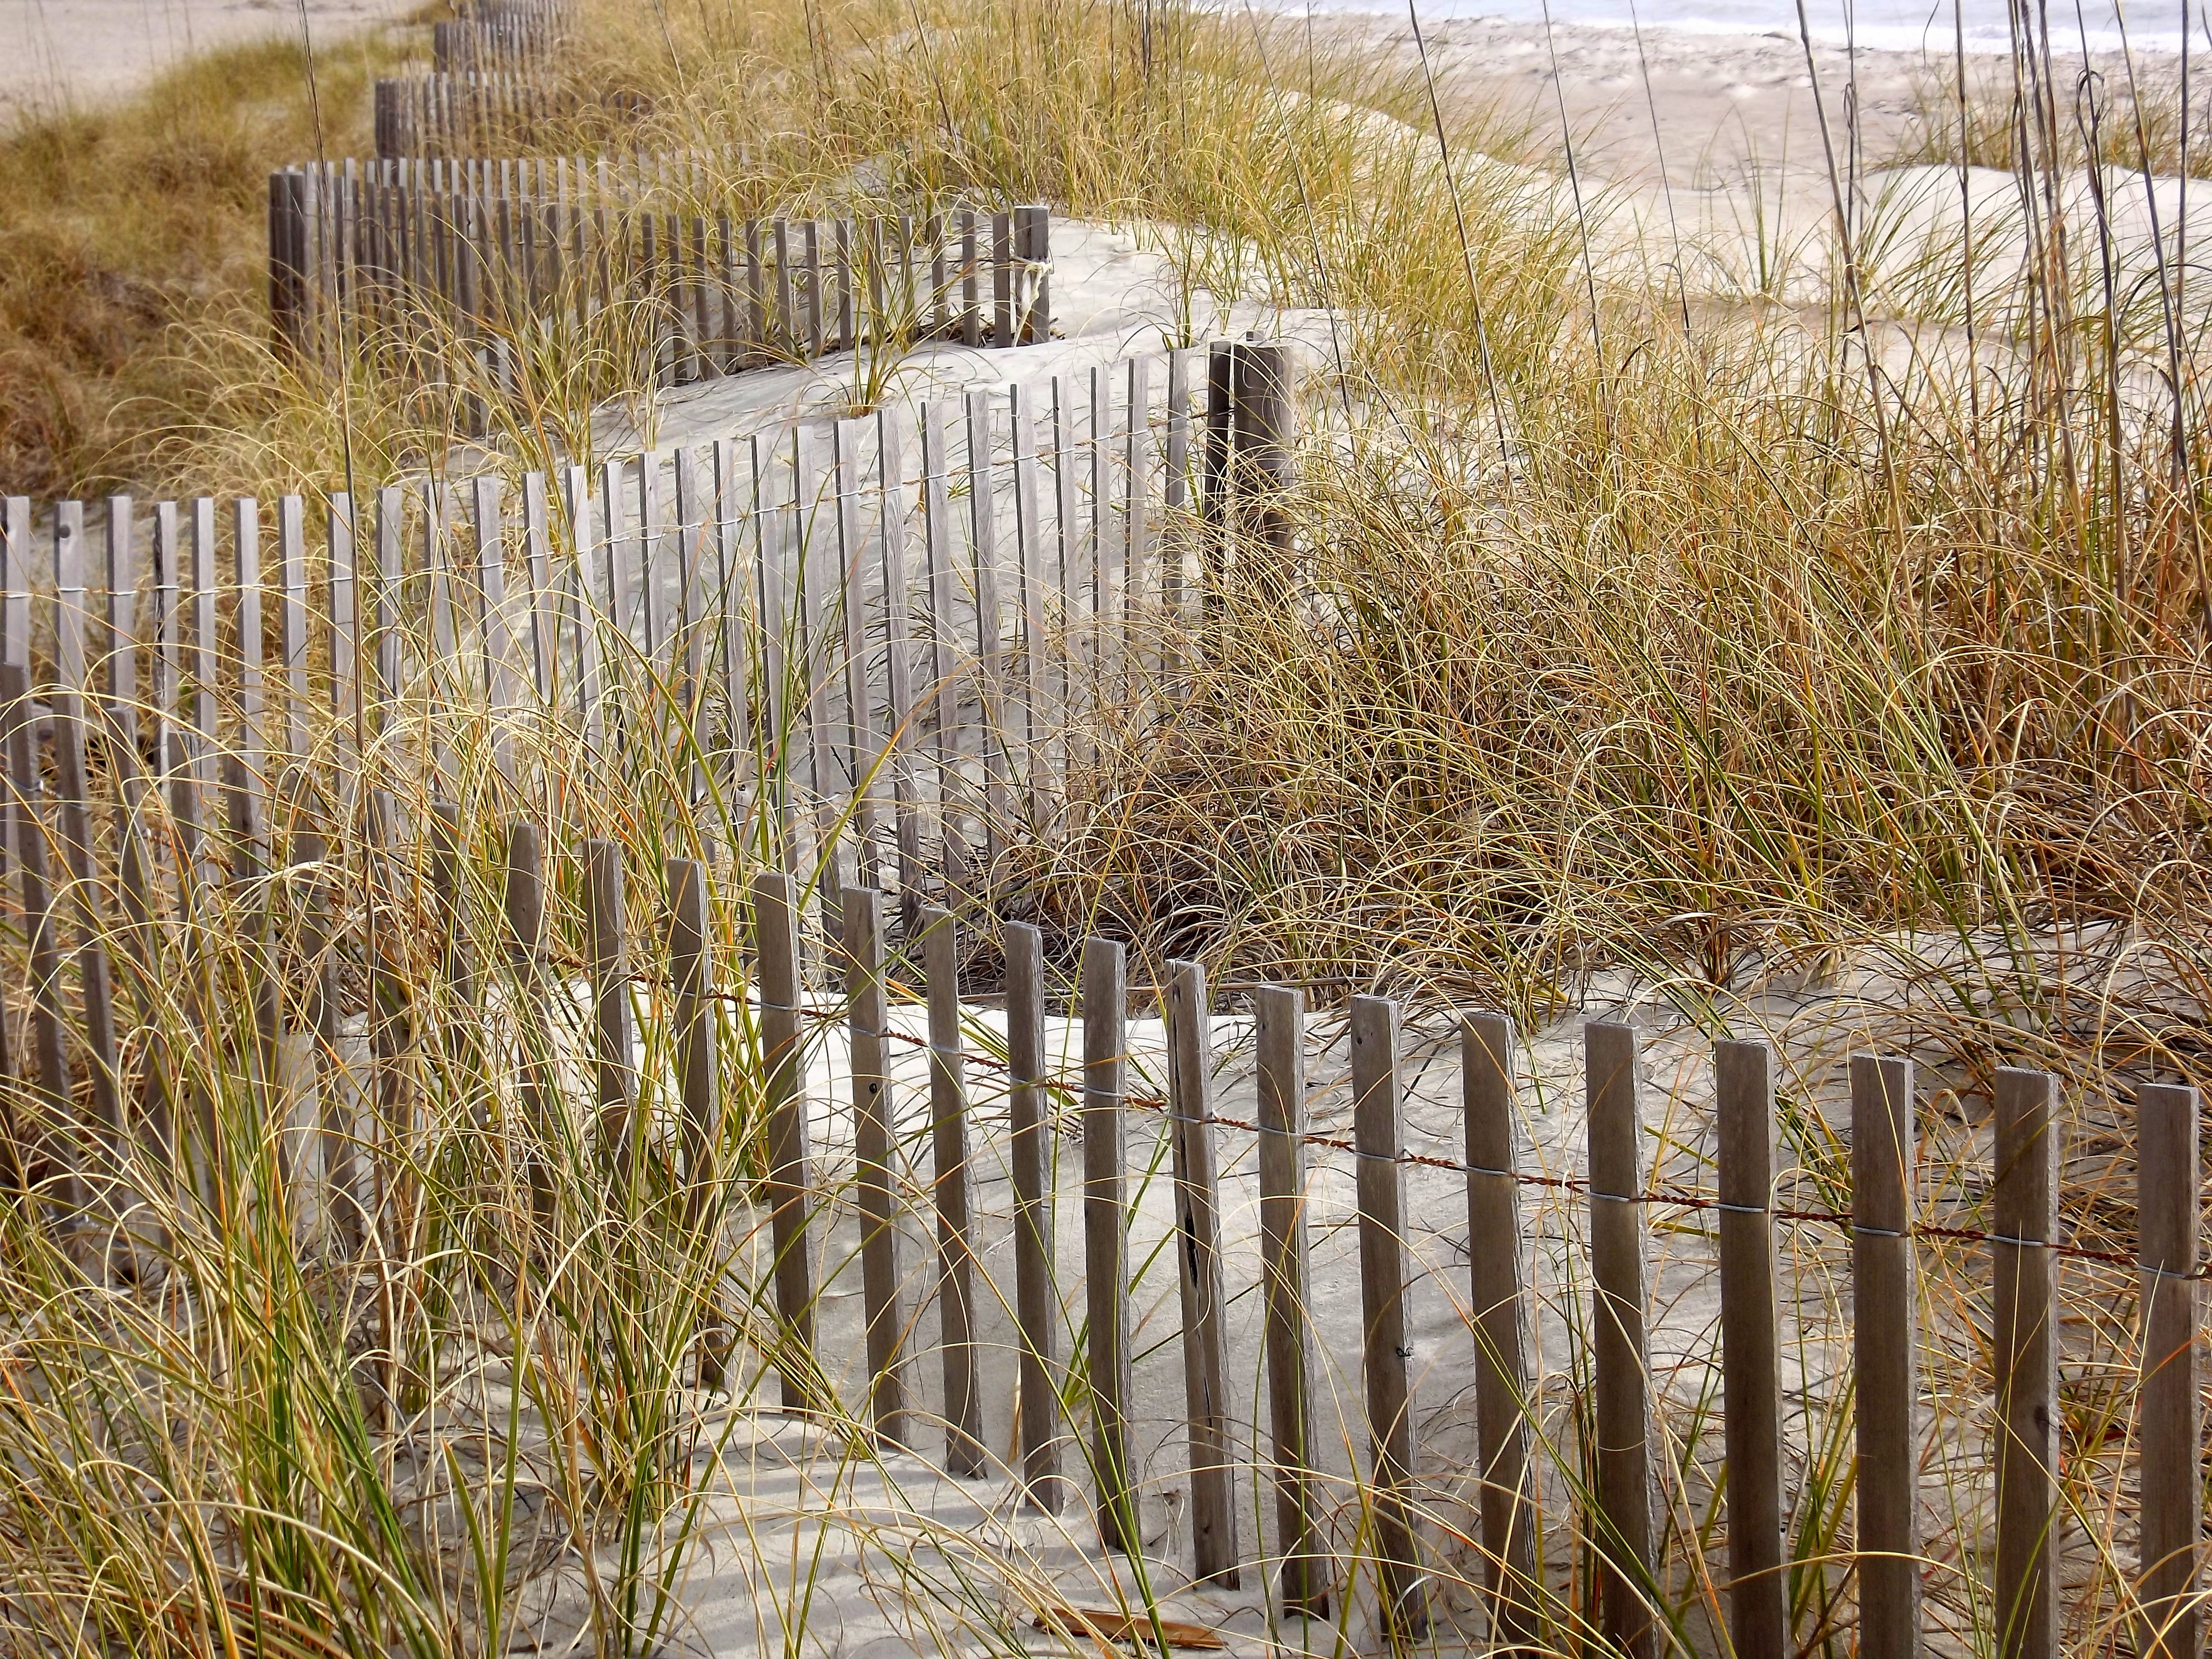
natural landscape, grass, tree, grass family, plant, water, fence, phragmites, marsh, prairie, rural area, wetland, winter, grassland